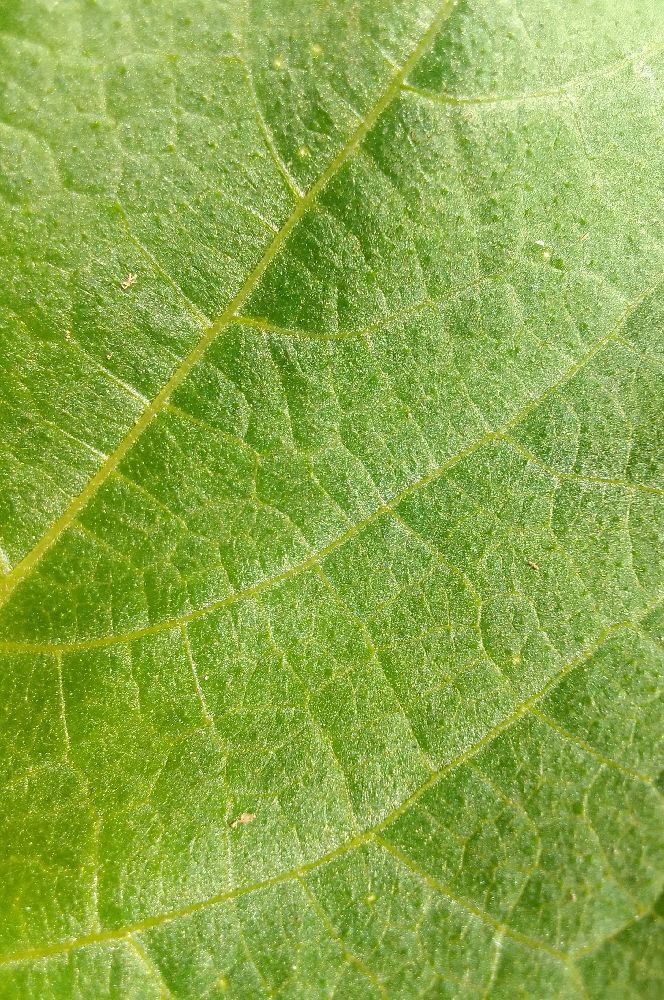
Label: healthy